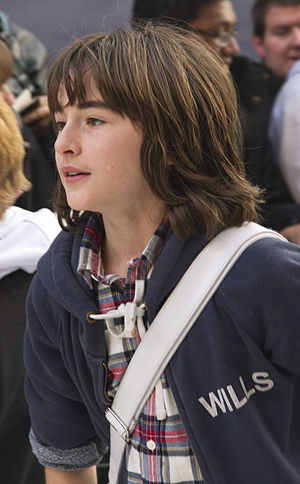
Isaac Hempstead Wright / Filmografi
Isaac Hempstead Wright (2011)
Isaac Hempstead Wright er en britisk barneskuespiller. Han er mest kendt for sin rolle som Bran Stark i HBO Game of Thrones.